Bar and bat mitzvah

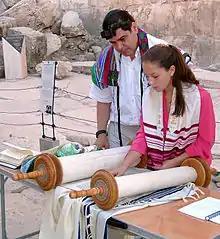
A Conservative bat mitzvah in Israel

As the first mention of a party associated with a synagogue bar mitzvah was in the 13th century, hosting some sort of party is traditional and frequently considered necessary.